Alonso Pérez de Guzmán

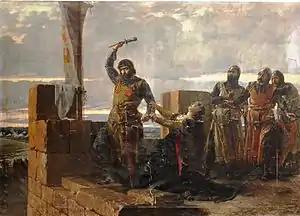
"Throwing the Dagger", by Salvador Martínez Cubells (1883)

In 1294 Guzmán was granted tuna fishing rights by King Sancho IV of Castile in reward for his heroic defence of Tarifa. He built the Castle of Zahara de los Atunes and Palace of Jadraza as a defensive castle, which incorporated a seasonal residential palace and tuna processing facility.